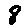
Label: 8